1892nd Engineer Aviation Battalion (United States)

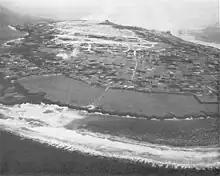
Island of Ie Shima, 1945

On 28 January 1945 the 1892nd was transferred to the island of Luzon, the largest island in the Philippines. Then on 8 February 1945 the battalion reported that it was again in New Guinea. On 25 May 1945 the 1892nd was ordered to Okinawa for permanent change of station where it was assigned to the Far East Air Force, Fifth Air Force, 928th Engineer Aviation Regiment. The Fifth Air Force was a combat force that was assigned multiple bomber groups throughout the area, particularly Motobu Airfield on the Motobu Peninsula of Okinawa.